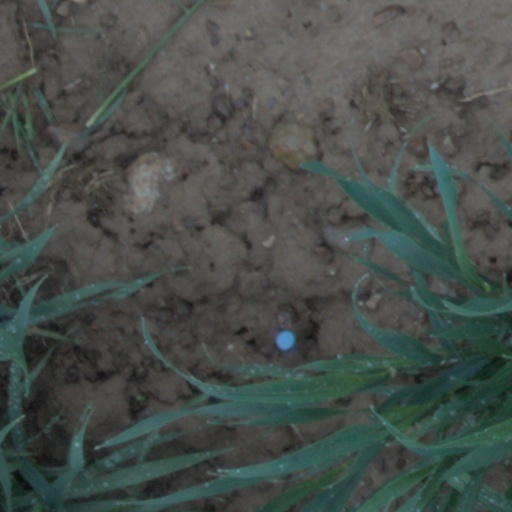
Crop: wheat